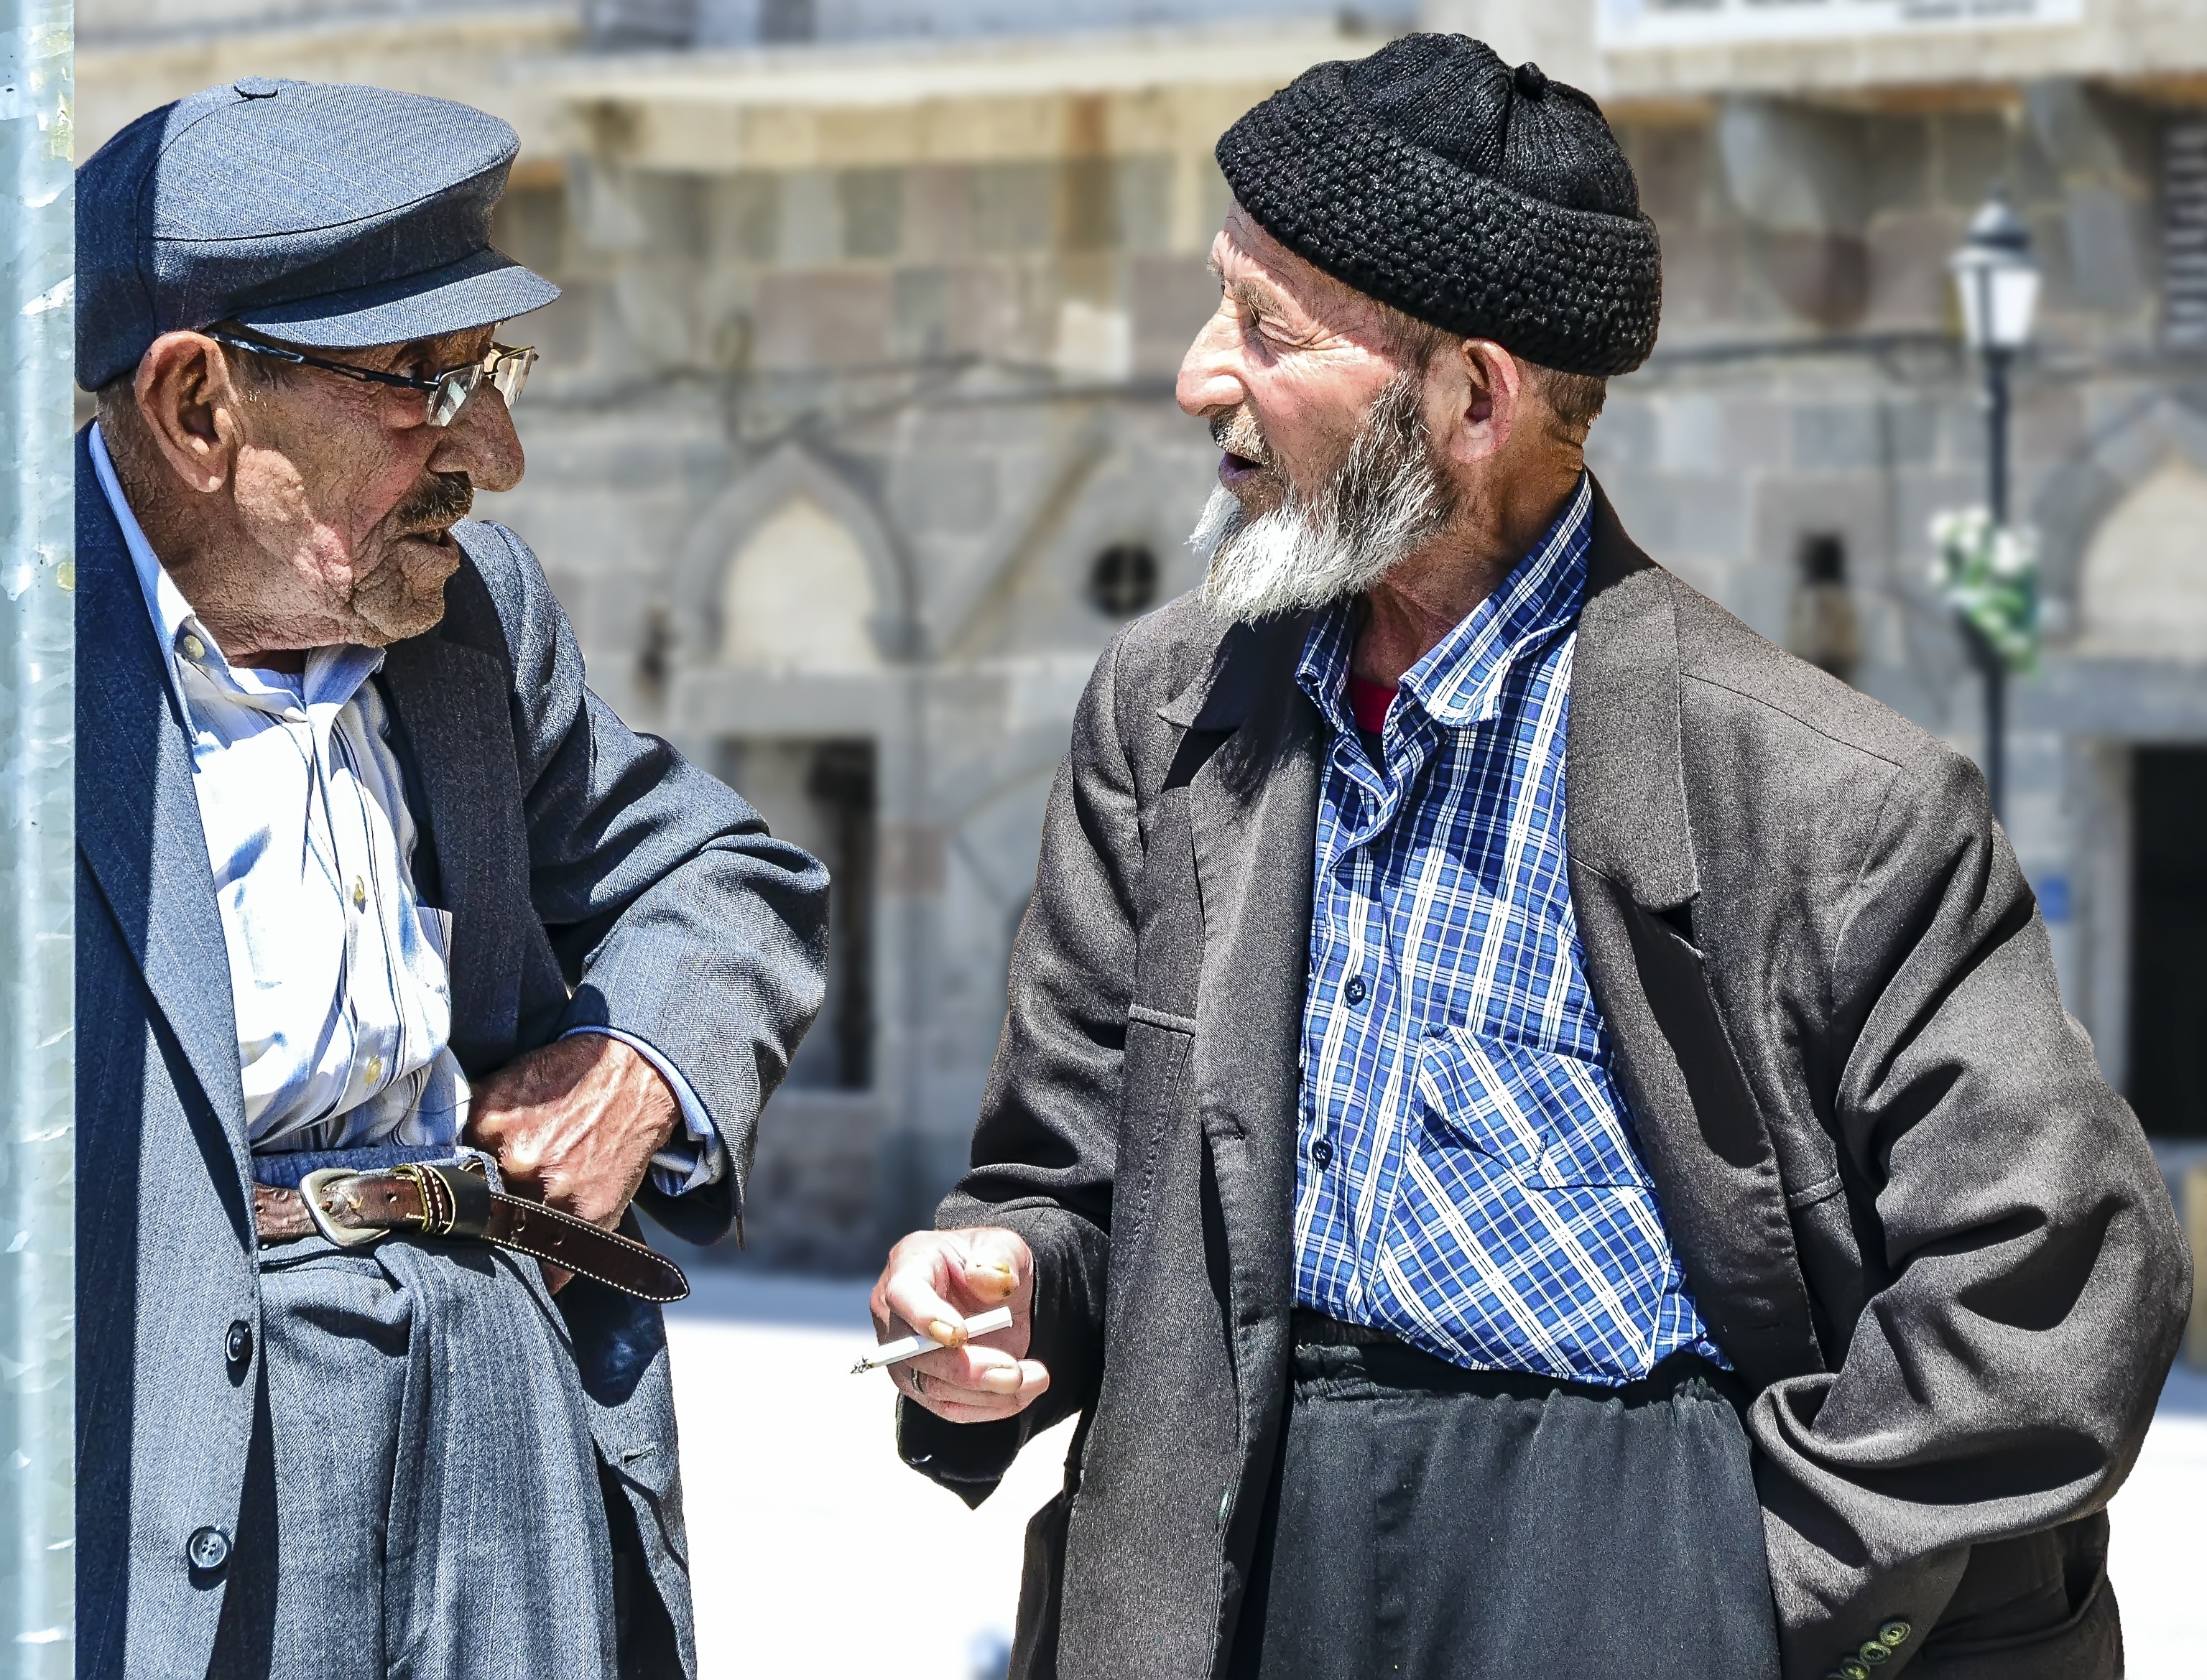
man, walking, person, road, street, old, photo, male, love, peaceful, peace, hat, clothing, cigarette, smiling, old man, conversation, date, beret, gentleman, loneliness, forlorn, turkey, grandfather, funny, beauty, historical, beaver, terry, thoughts, recumbent, skullcap, hopeful, analog film, old look, considerate, speaking, happy man, facial hair, old men, happy old man, bearded old, skullcaps man, hat man, bruised man, old grandfather, full of love, elders, fondness, old soil, entertains seniors, to smoke